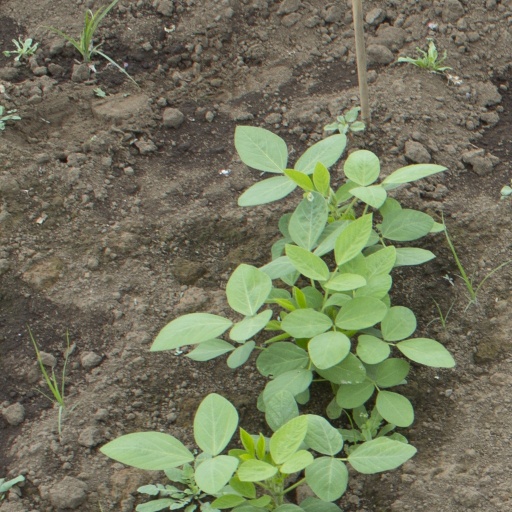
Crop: soybean